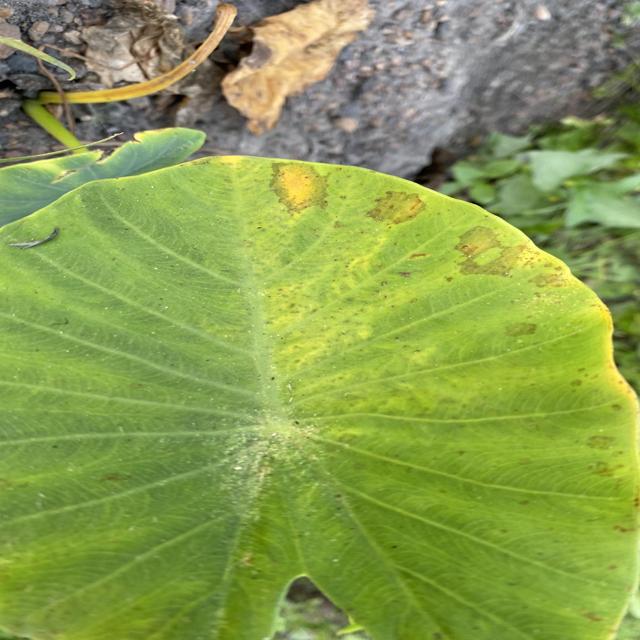
Label: Early_Blight